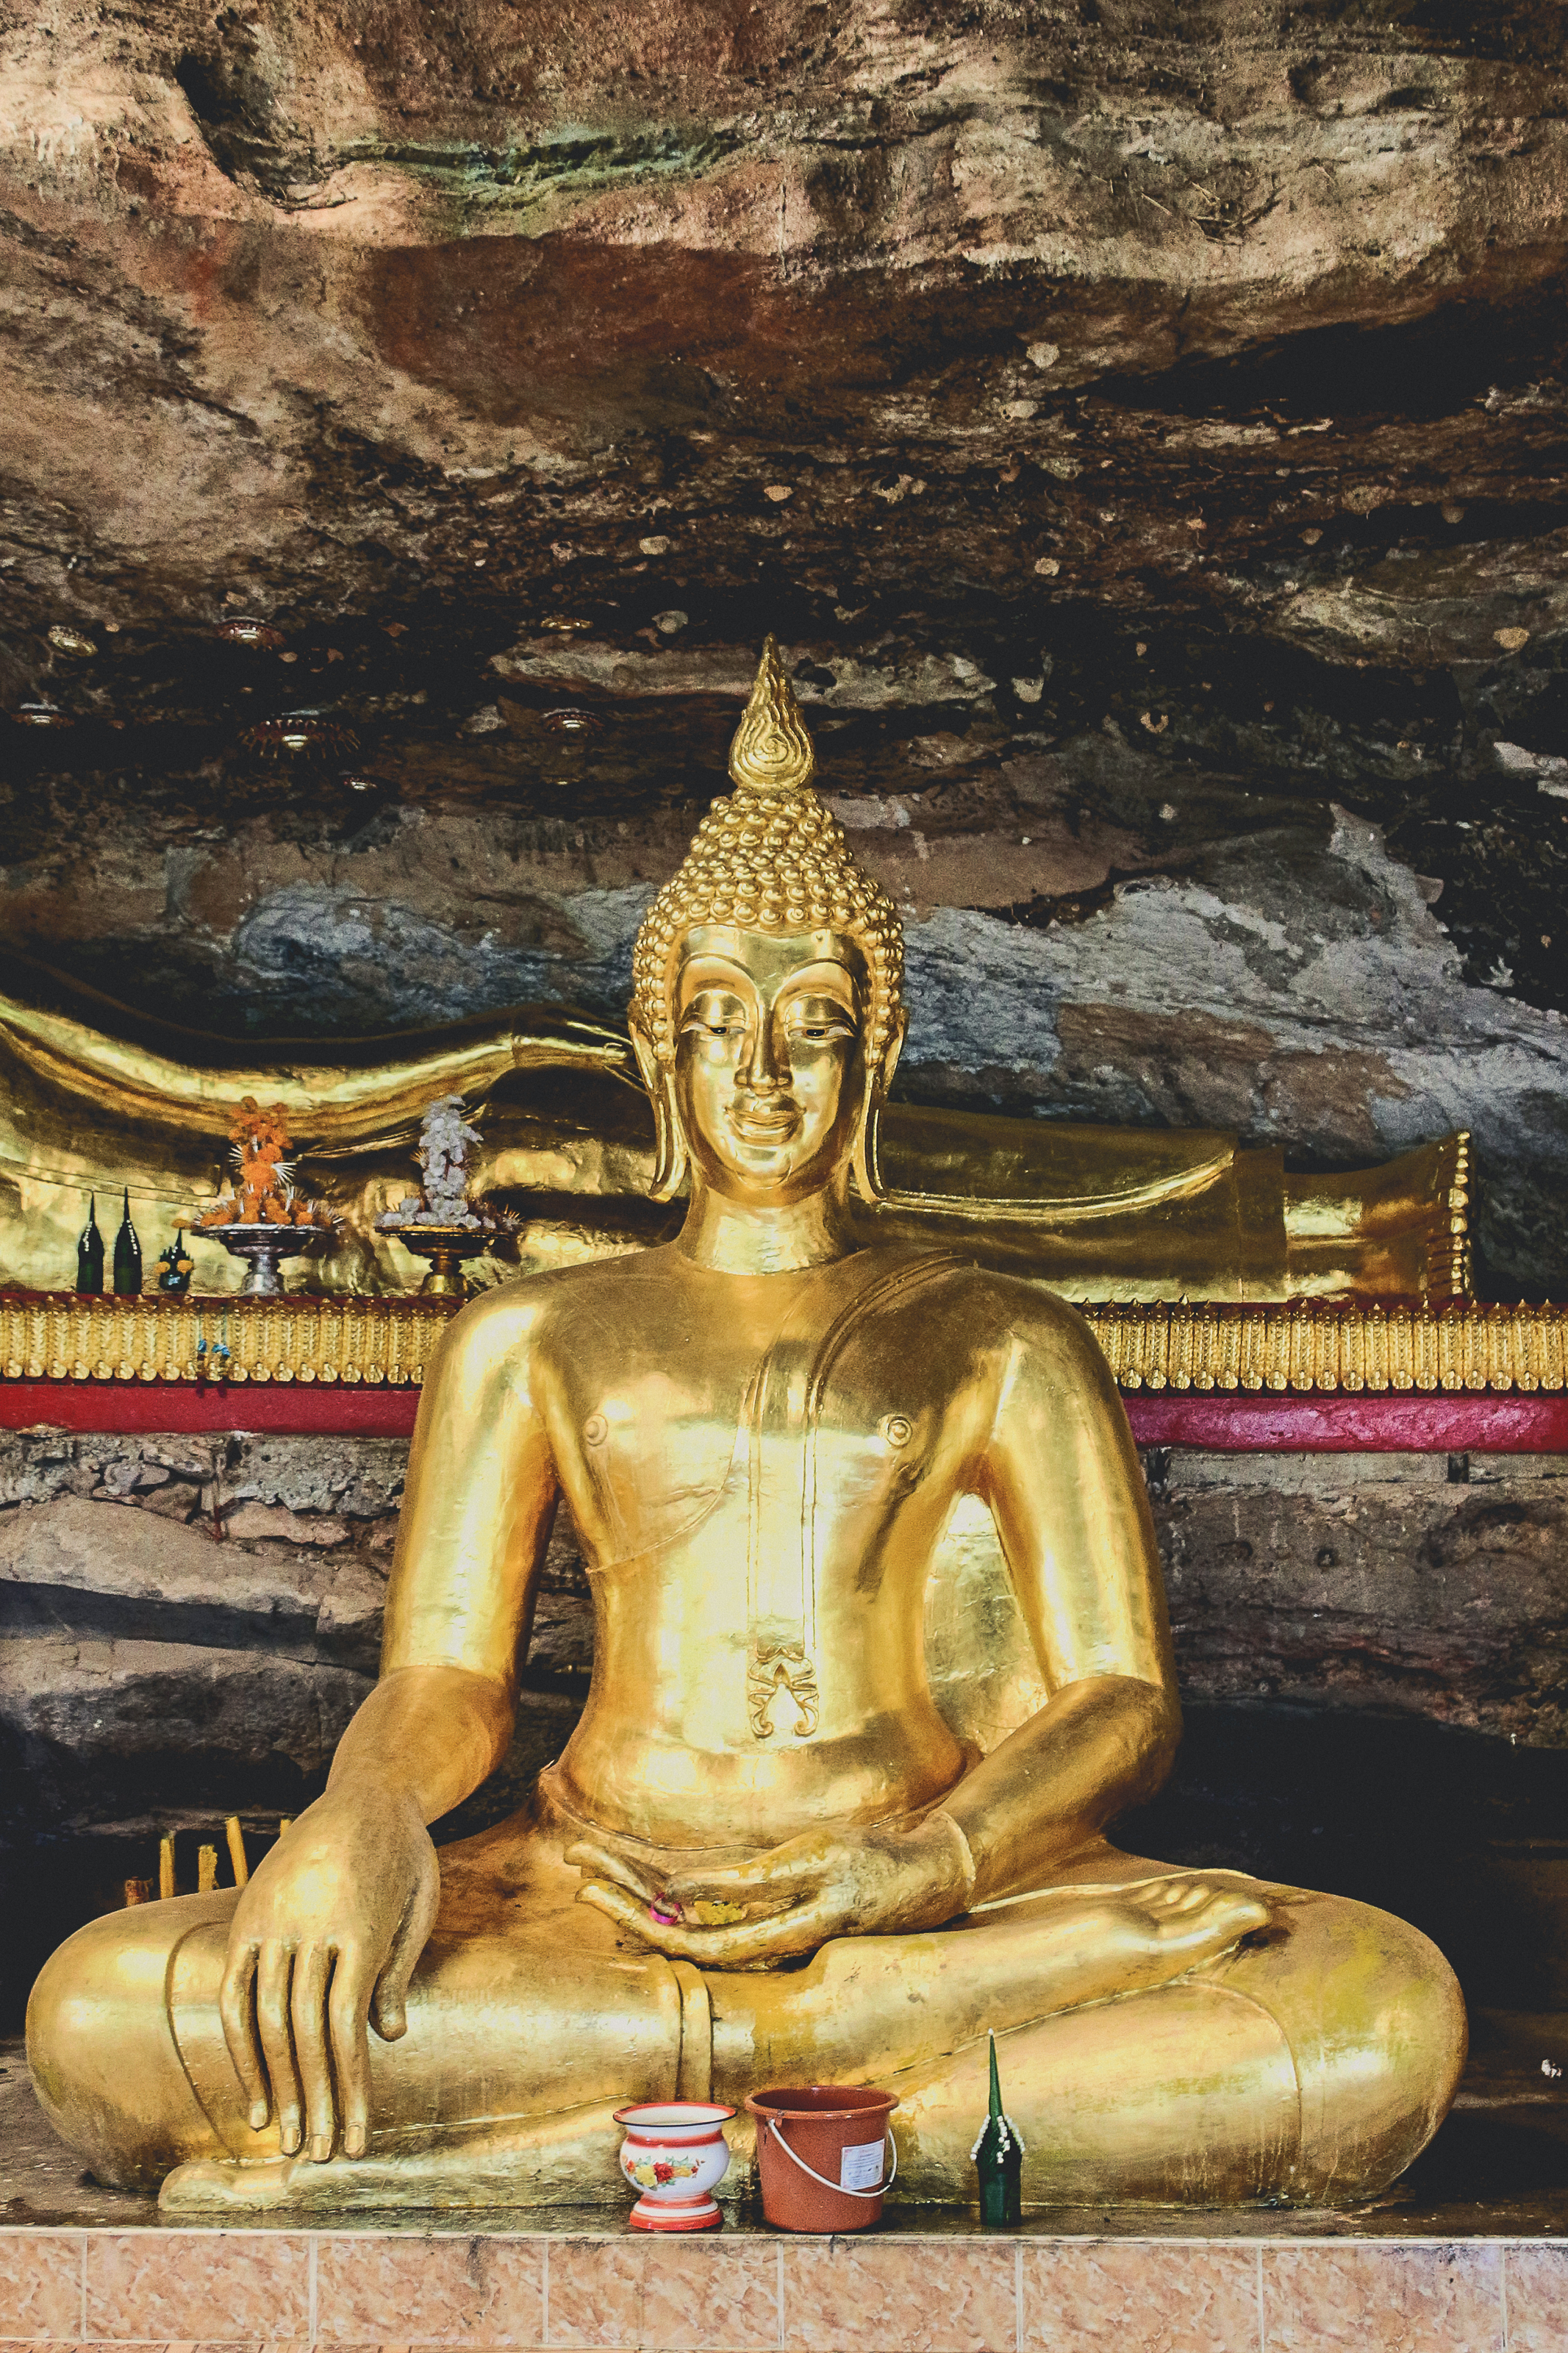
buddhism, statue, asia, religion, buddha, background, art, sculpture, buddhist, culture, thai, thailand, asian, gold, face, temple, old, white, religious, ancient, peace, meditation, head, faith, traditional, image, travel, peaceful, symbol, prayer, ancient history, monument, wat, historic site, place of worship, mythology, stone carving, hindu temple, carving, stock photography